Education in Syria

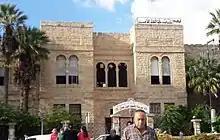
The Jules Jammal High School, Latakia, was a previous mandatory-era barracks. Syrian president Hafez al-Assad studied there

The upper secondary education is for three years from grade 10 to grade 12. At the beginning of the 11th grade, those who go to "general" secondary school have to choose to continue their study in either the "literary branch" or the "scientific branch".